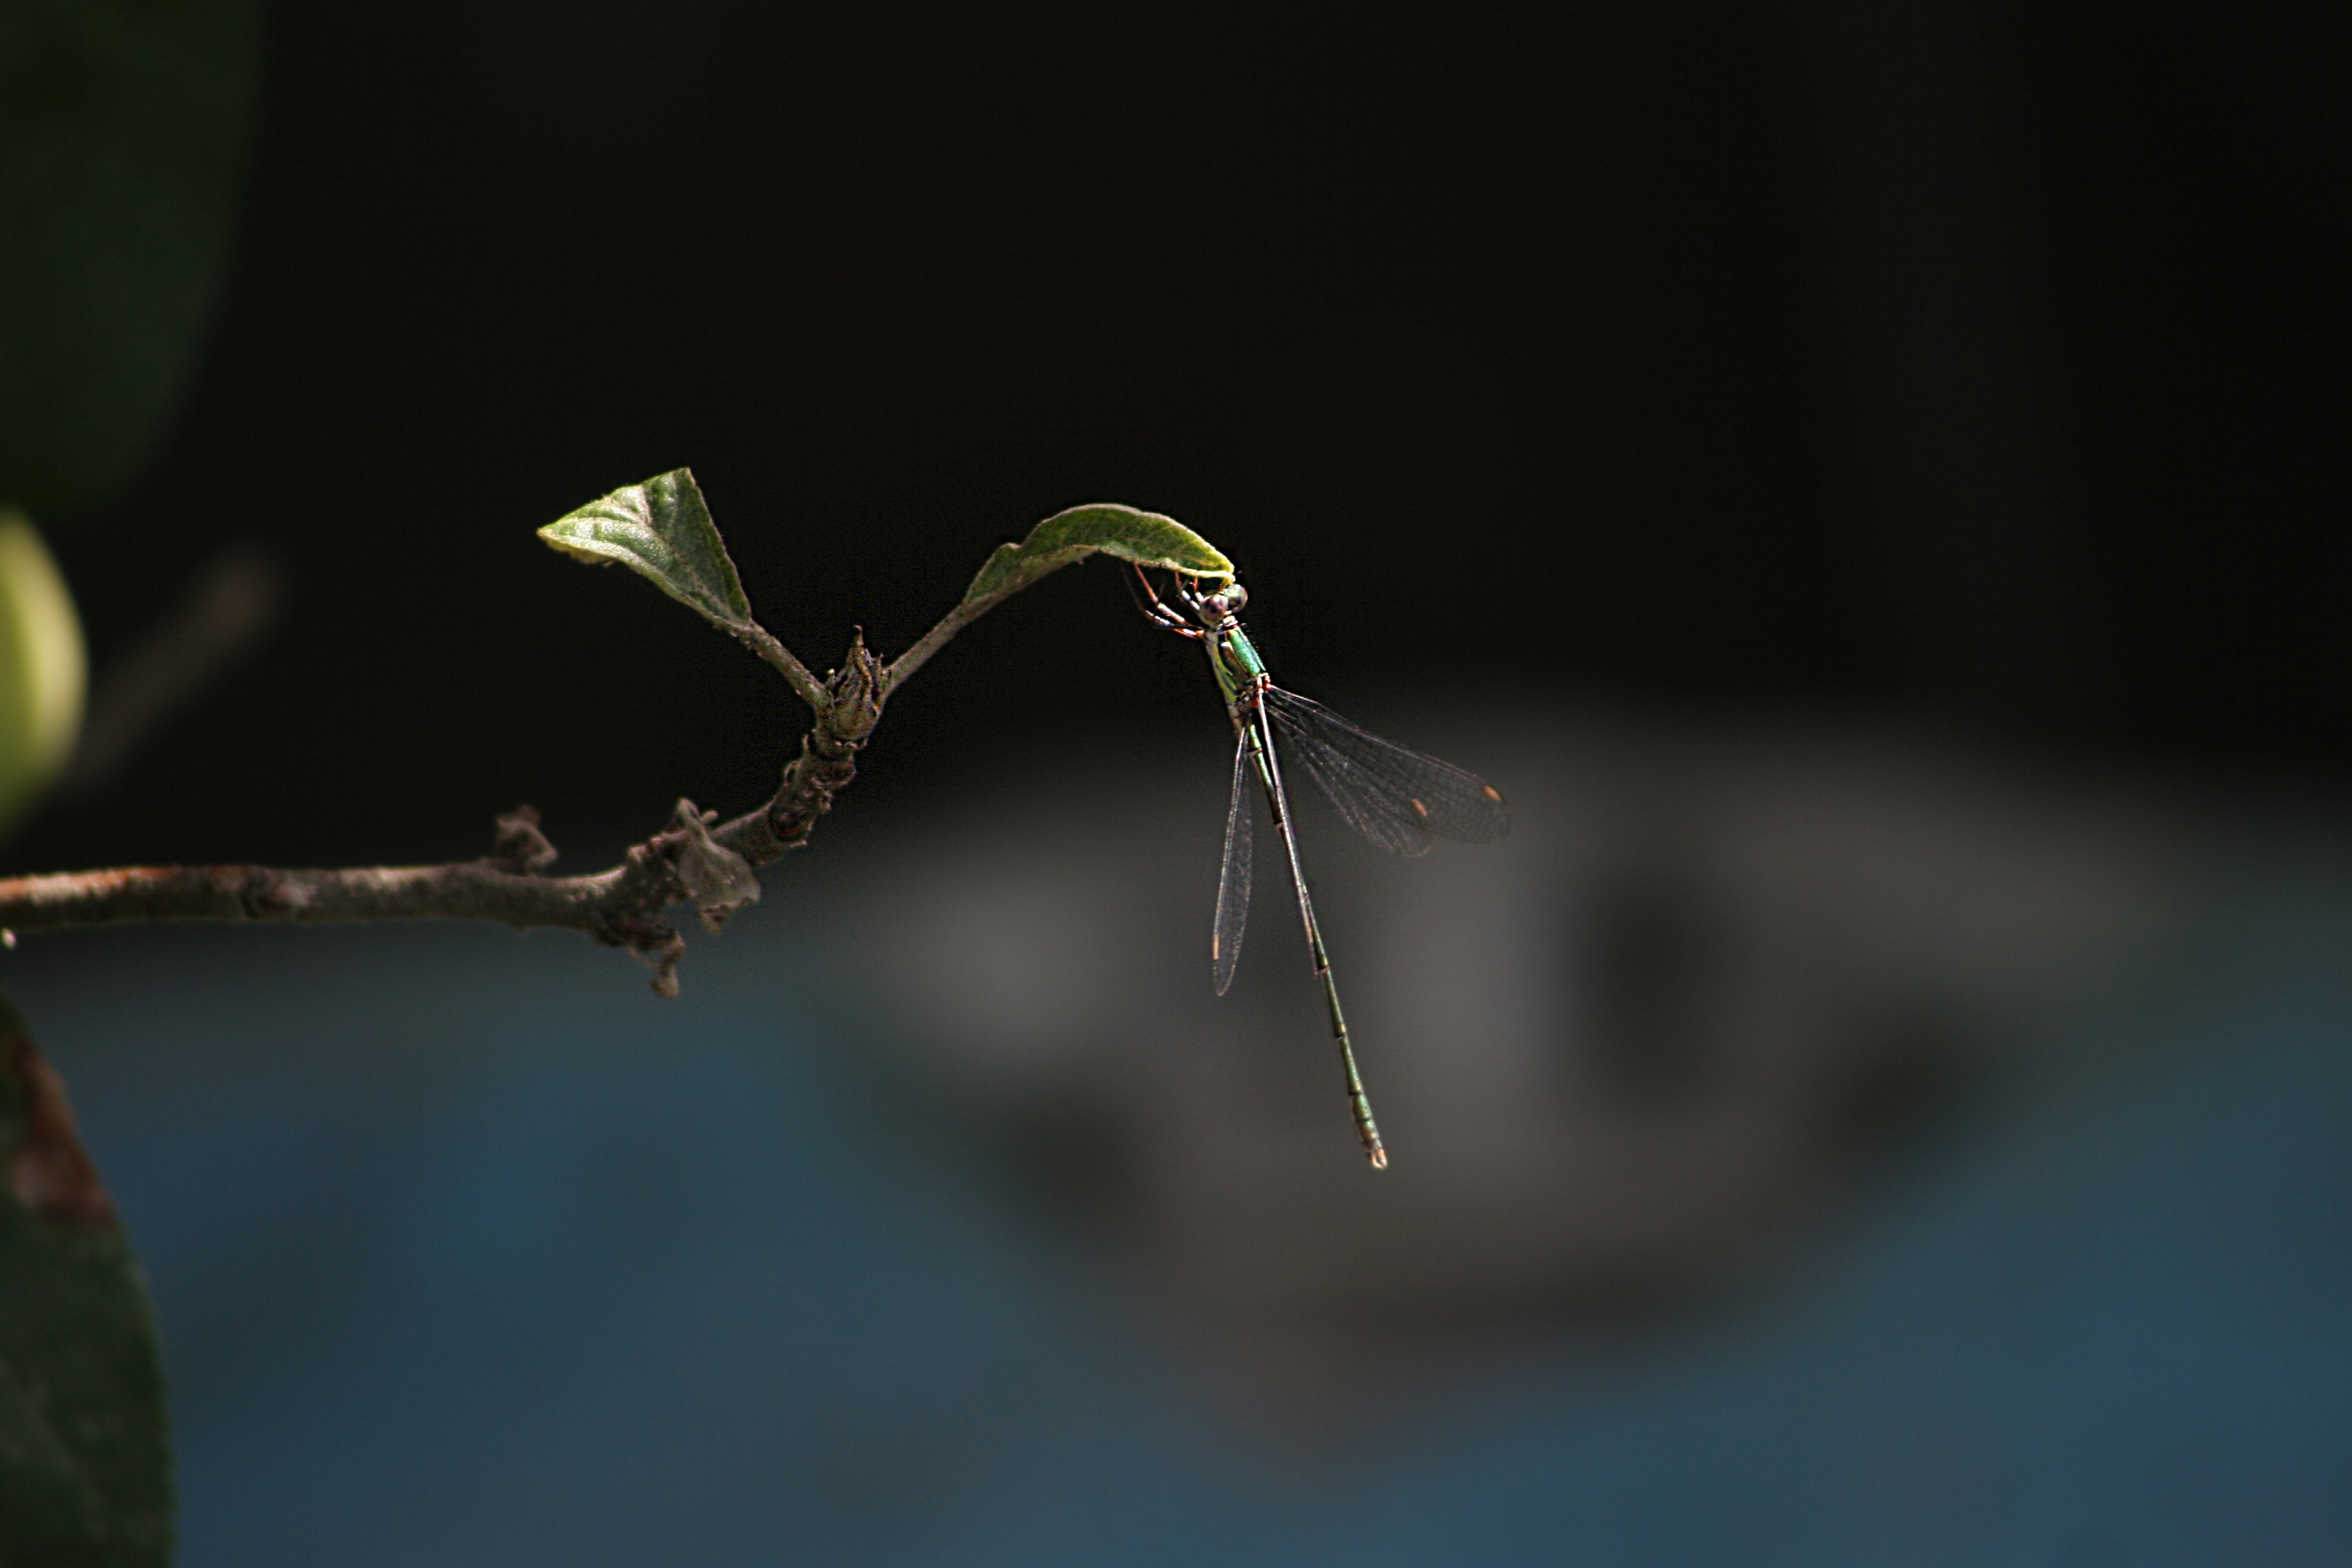
nature, branch, photography, leaf, flower, animal, wildlife, green, insect, bug, garden, fauna, invertebrate, twig, life, close up, outdoors, dragonfly, macro photography, plant stem